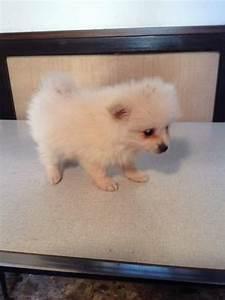
dog